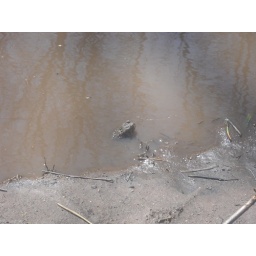
in the tractor ruts on the trail next to the river by my house